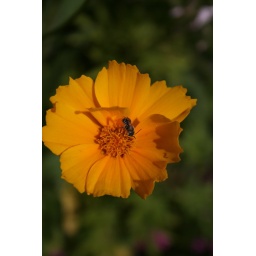
A blue bee in a flower outside the UConn greenhouses.